Warg

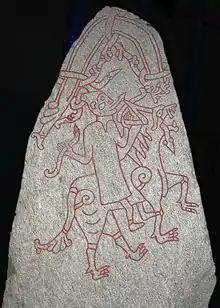

The Tolkien scholar Tom Shippey states that Tolkien's spelling "warg" is a cross of Old Norse "vargr" and Old English "wearh". He notes that the words embody a shift in meaning from "wolf" to "outlaw": "vargr" carries both meanings, while "wearh" means "outcast" or "outlaw", but has lost the sense of "wolf".